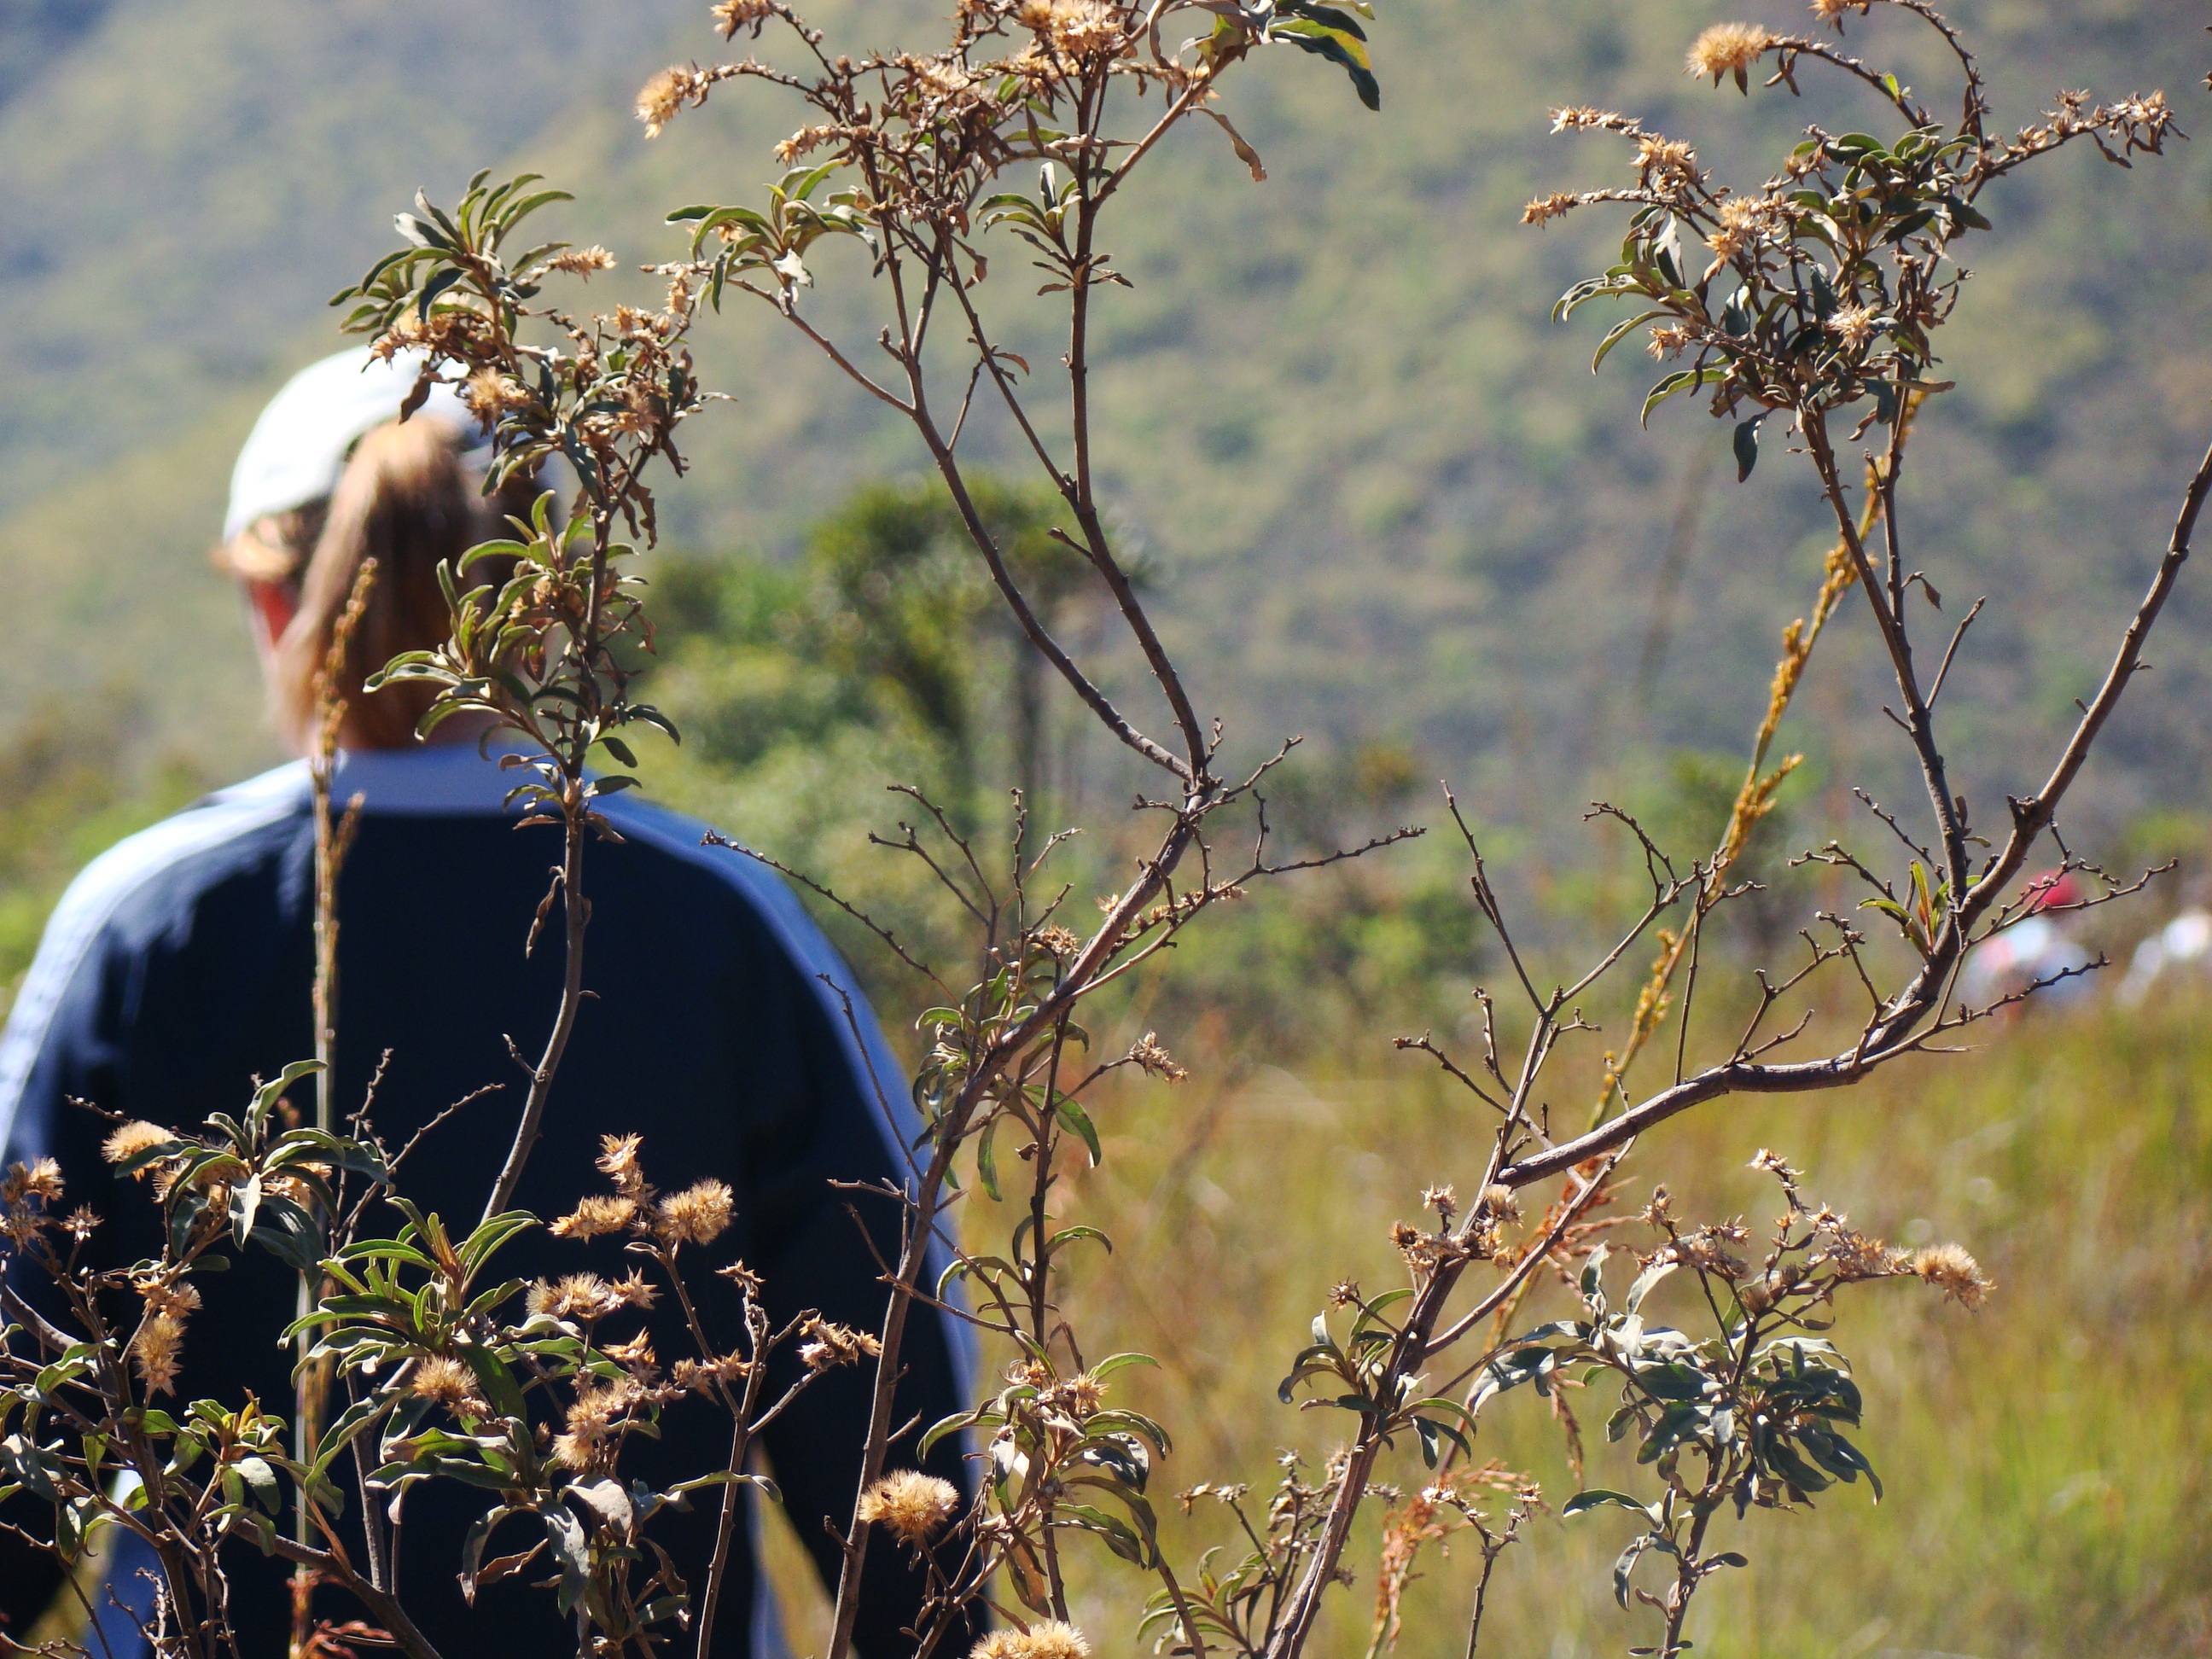
tree, nature, grass, outdoor, branch, blossom, walking, plant, woman, trail, sunlight, leaf, flower, spring, produce, autumn, botany, agriculture, flora, season, wildflower, tour, trekking, shrub